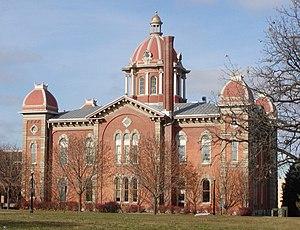
Hastings est une ville du comté de Dakota, dans le Minnesota, aux États-Unis. Tout en étant le siège de ce comté, elle s'étend également dans le comté de Washington.